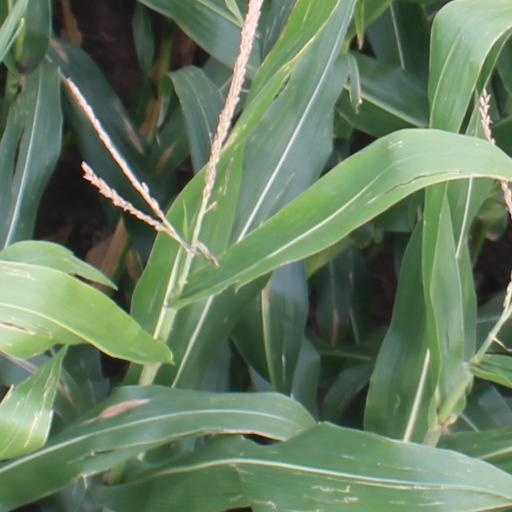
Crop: maize; corn